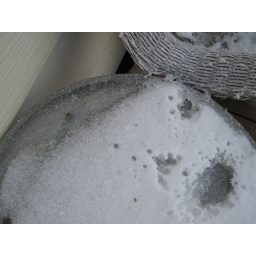
A table covered in snow with a chair arm against it.